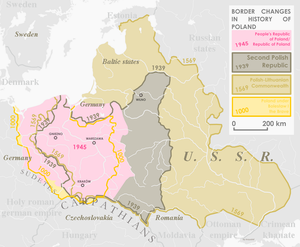
Les anciens territoires de l'Est de l'Allemagne sont les provinces ou les régions situées à l'est de la frontière orientale de l'Allemagne actuelle, qui furent perdus par l'Allemagne après la Première Guerre mondiale puis la Seconde Guerre mondiale. Les territoires perdus après la Première Guerre mondiale comprennent la plus grande partie de la province de Posnanie et de la Prusse-Occidentale. Les autres territoires perdus après la Seconde Guerre mondiale incluent la Prusse-Orientale, la Poméranie ultérieure, la Nouvelle-Marche, la Haute-Silésie et la plus grande partie de la Basse-Silésie. Dans l'Allemagne d'aujourd'hui, le terme fait référence habituellement seulement aux territoires perdus après la Seconde Guerre mondiale, tandis qu'en Pologne les territoires acquis de l'Allemagne après la Seconde Guerre mondiale furent surnommés les « territoires récupérés ».
L'histoire de la Pologne commence au Xᵉ siècle, sous le règne de Mieszko Iᵉʳ et de la dynastie Piast. C'est sous son règne que les souverains polonais se convertissent au christianisme. La Pologne devient rapidement au Moyen Âge une puissance régionale, tout en essayant régulièrement de sortir de l'influence du Saint-Empire romain germanique, et de repousser le Drang nach Osten. C'est ainsi qu'à partir du XIIᵉ siècle, le royaume de Pologne doit lutter contre les Chevaliers Teutoniques qui ont colonisé la Prusse et une partie de la Poméranie.